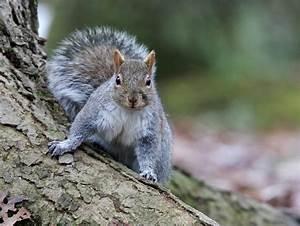
squirrel